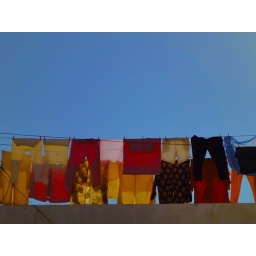
Clothes in the blue sky